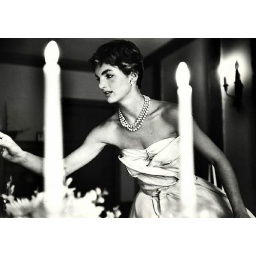
Lighting a candle in her and JFK's home in Georgetown before a dinner party.